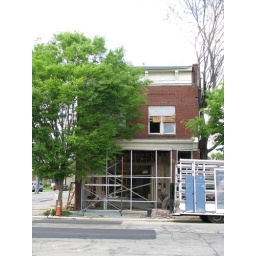
New glass window panes were being prepared to be installed in this 2nd Street building in Jackson Ward.